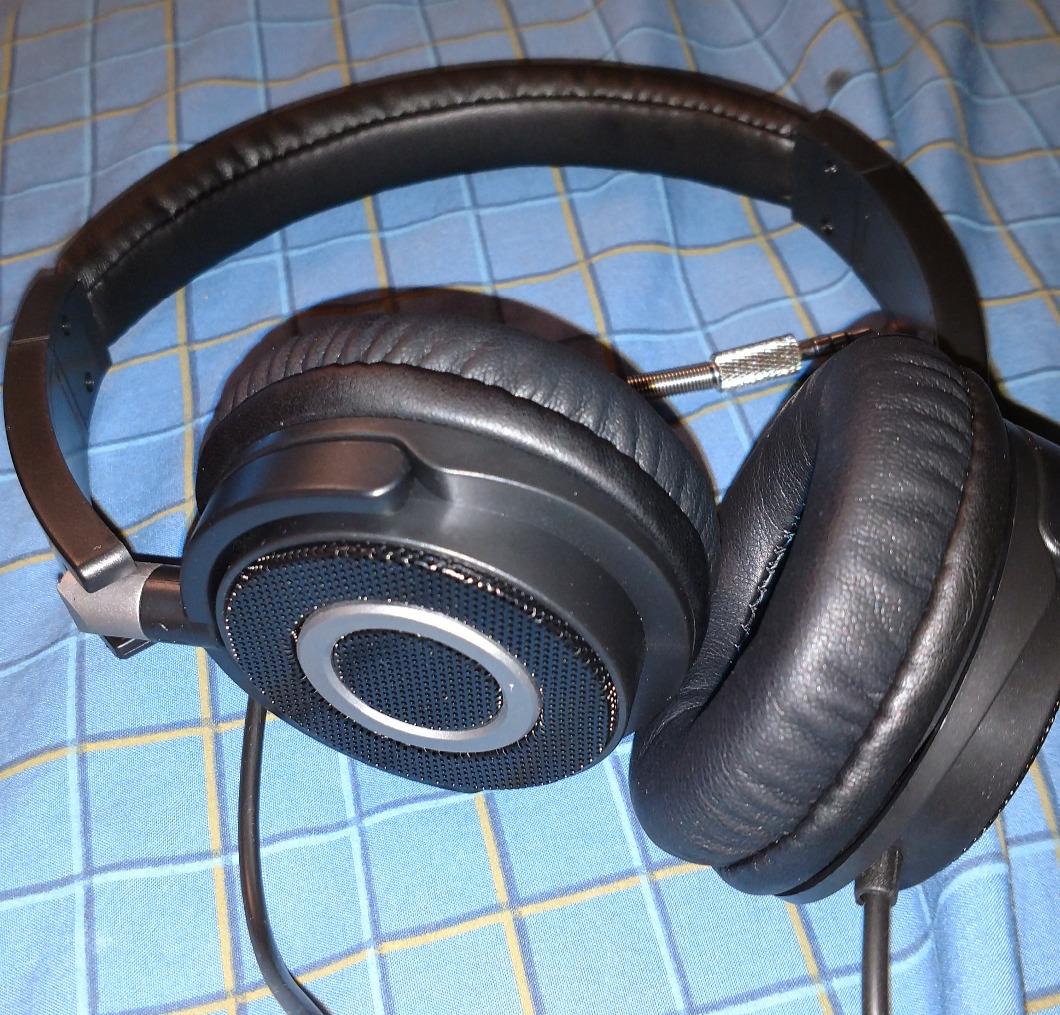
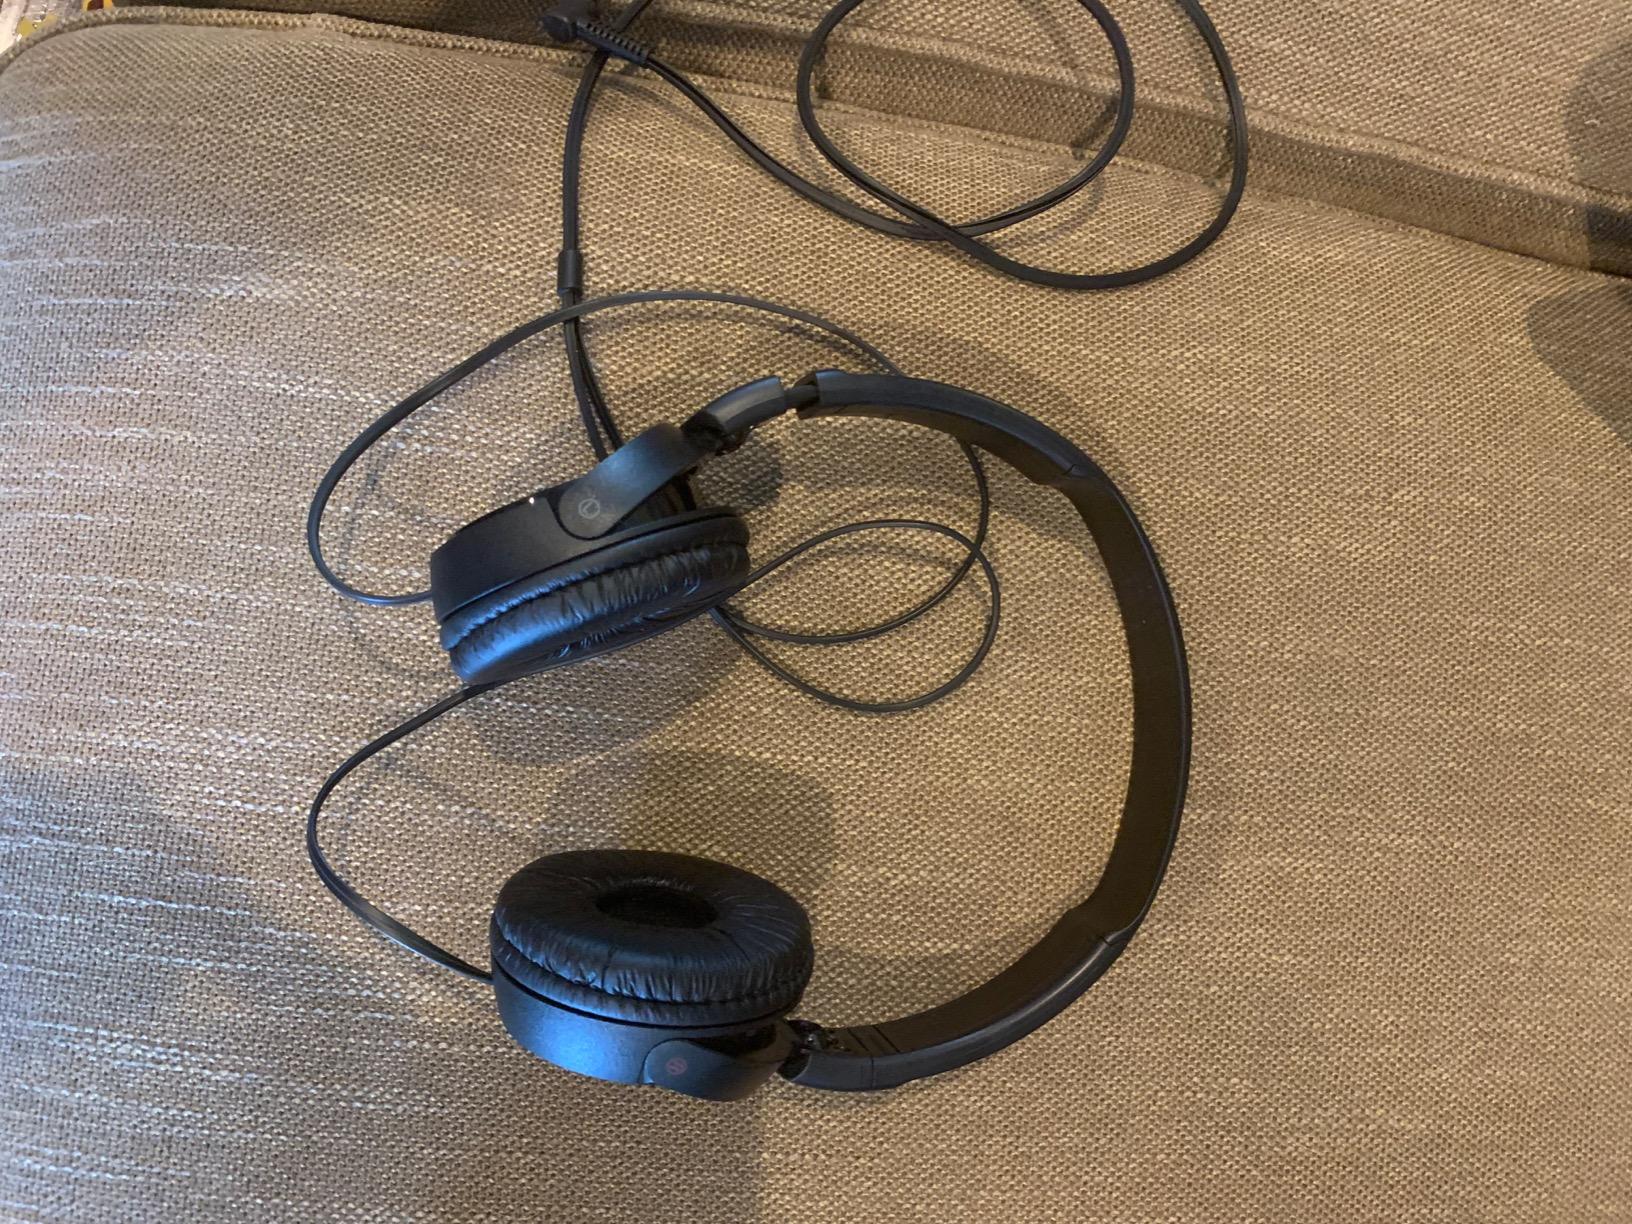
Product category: headphones
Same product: no